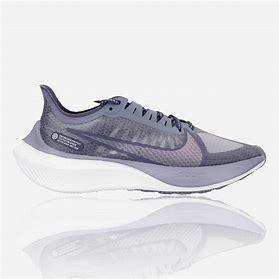
Brand: Nike
Model: Zoom Gravity